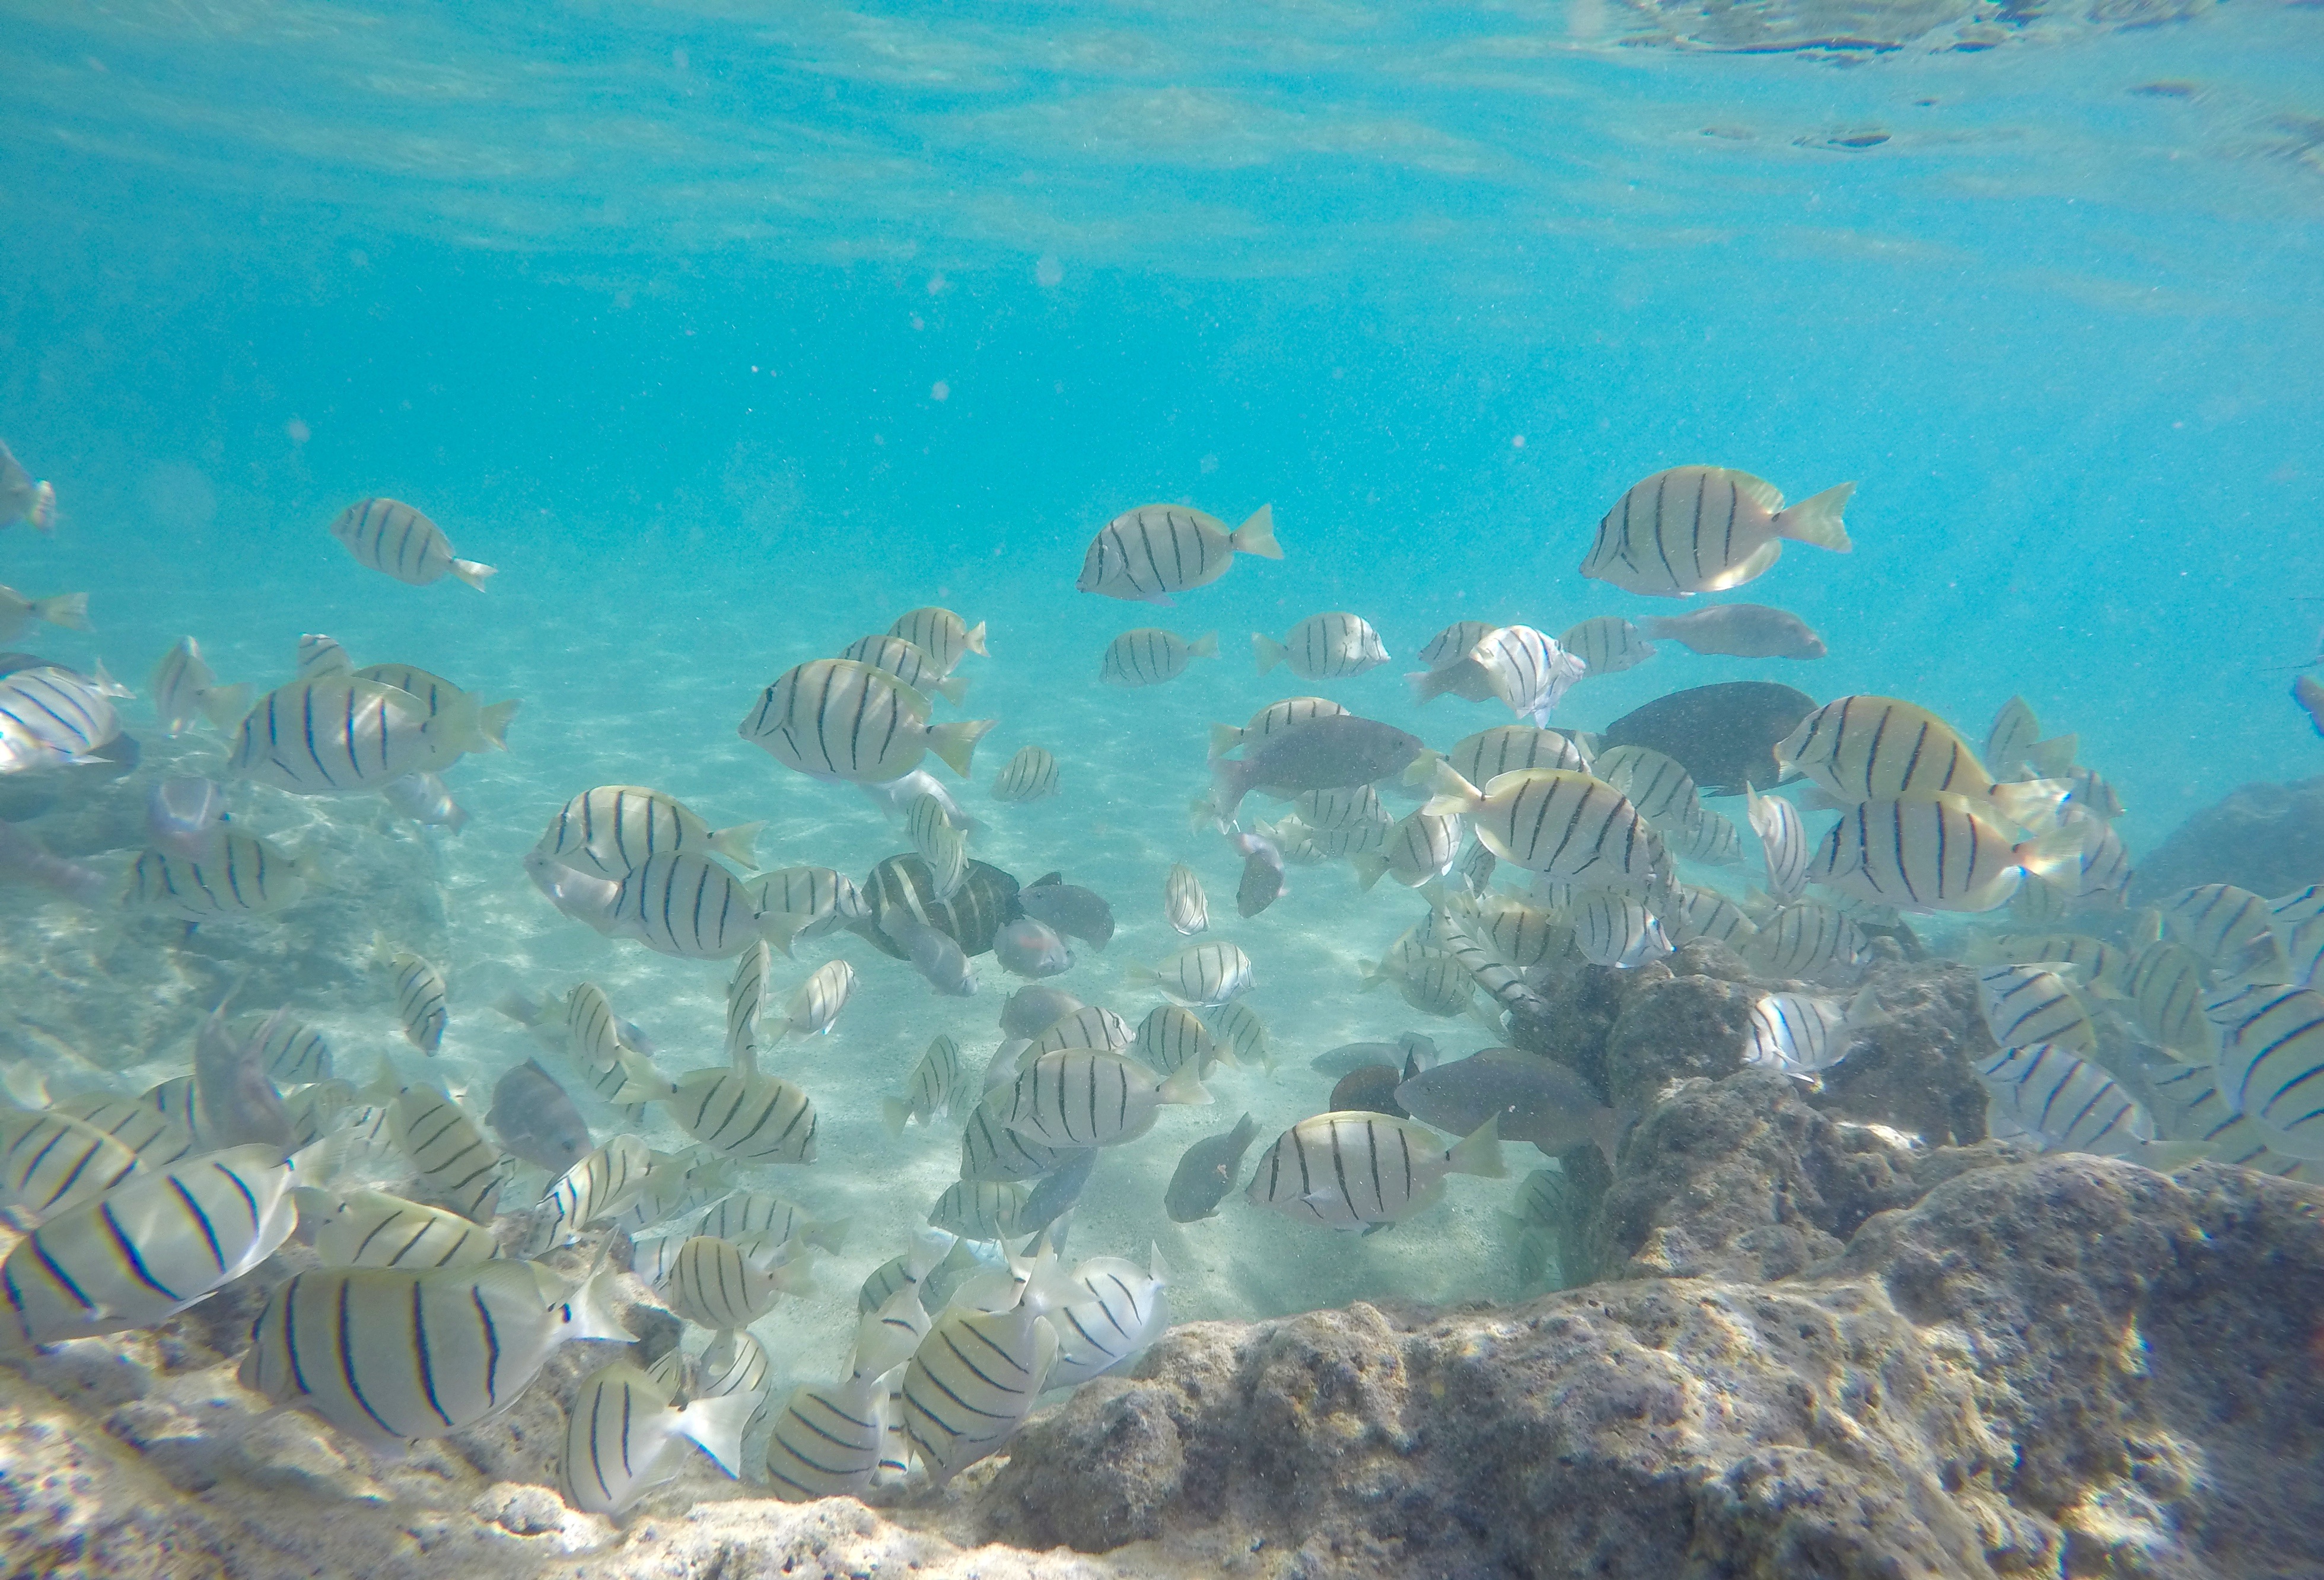
sea, ocean, underwater, biology, hawaii, fish, coral, swimming, coral reef, reef, snorkel, sports, scuba, snorkeling, undersea, water sport, underwater fish, marine biology, coral reef fish